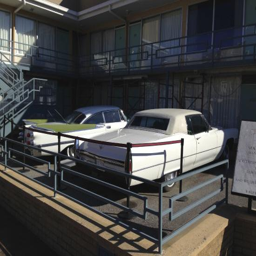
a tour of possibilities : vintage cars outside museum